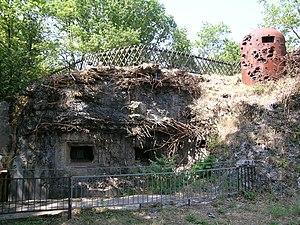
Casemate neutralisée en 1940, bloc 2 de l'ouvrage du Bambesch (ligne Maginot), Moselle, France
L'ouvrage du Bambesch est un ouvrage fortifié de la ligne Maginot situé dans le secteur fortifié de Faulquemont, près de la commune de Bambiderstroff qui en est maintenant propriétaire. Le Bambesch est régulièrement ouvert aux visiteurs.
Les fortifications tchécoslovaques ou ligne Beneš, d'après le nom du président tchécoslovaque Edvard Beneš, renvoient à un ensemble fortifié frontalier édifié par la Tchécoslovaquie entre 1935 et 1938, et dont la construction a été essentiellement motivée par la menace grandissante représentée par l'Allemagne nazie d'Adolf Hitler.
La ligne Maginot, du nom du ministre de la Guerre André Maginot, est une ligne de fortifications construite par la France le long de sa frontière avec la Belgique, le Luxembourg, l'Allemagne, la Suisse et l'Italie de 1928 à 1940.
L'histoire de la ligne Maginot est le récit et l'analyse de l'évolution des fortifications françaises appelées ligne Maginot, qui s'étendent le long des frontières de la France avec la Belgique, le Luxembourg, l'Allemagne, la Suisse et l'Italie.
Un ouvrage de la ligne Maginot est une construction militaire ayant pour but de protéger une portion de la ligne Maginot.